Gloria Romero

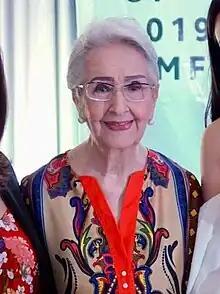
Romero in 2019

Gloria Romero (born Gloria Anne Borrego Galla; December 16, 1933 – January 25, 2025) was an American-born Filipino actress. Regarded as the "Queen of Philippine Cinema", she has appeared in nearly 300 film and television productions throughout her career spanning seventy years. She was Philippines' highest paid movie star of the 1950s and became the biggest box-office draw of the period.